Banlieue

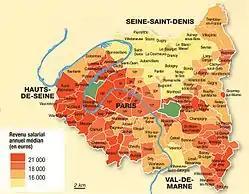
The west of Paris and its suburbs is dominated by middle- and upper-class residents, while the northeast has a large concentration of residents living in poverty.

The word "banlieue" is, in formal use, a socially neutral term, designating the urbanized zone located around the city centre, comprising both sparsely and heavily populated areas. Therefore, in the Parisian metropolitan area, for example, the wealthy suburb of Neuilly-sur-Seine may be referred to as a "banlieue" as might the poor suburb of La Courneuve. To distinguish them, Parisians refer to a "banlieue aisée" (in English: comfortable suburb) for Neuilly, and to a "banlieue défavorisée" (in English: disadvantaged suburb) for Clichy-sous-Bois.